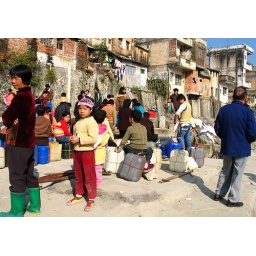
girl in the pink knit hat